Atwater Avenue

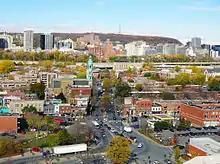
Atwater Avenue looking north.

Atwater Avenue (officially in ) is a major north–south street located in Montreal, Quebec, Canada. It links Doctor Penfield Avenue in the Ville-Marie borough to the north, and Henri Duhamel Street in the Verdun borough to the south. It is named for Edwin Atwater. The street runs through the Atwater Tunnel near the Atwater Market in Saint-Henri, before climbing and straddling the border of the city of Westmount.